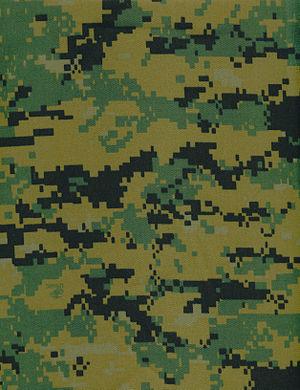
Camouflage MARPAT
Le camouflage désigne tout moyen ou dispositif tendant à rendre moins visible ou à donner une apparence trompeuse à un objet ou à un être vivant.